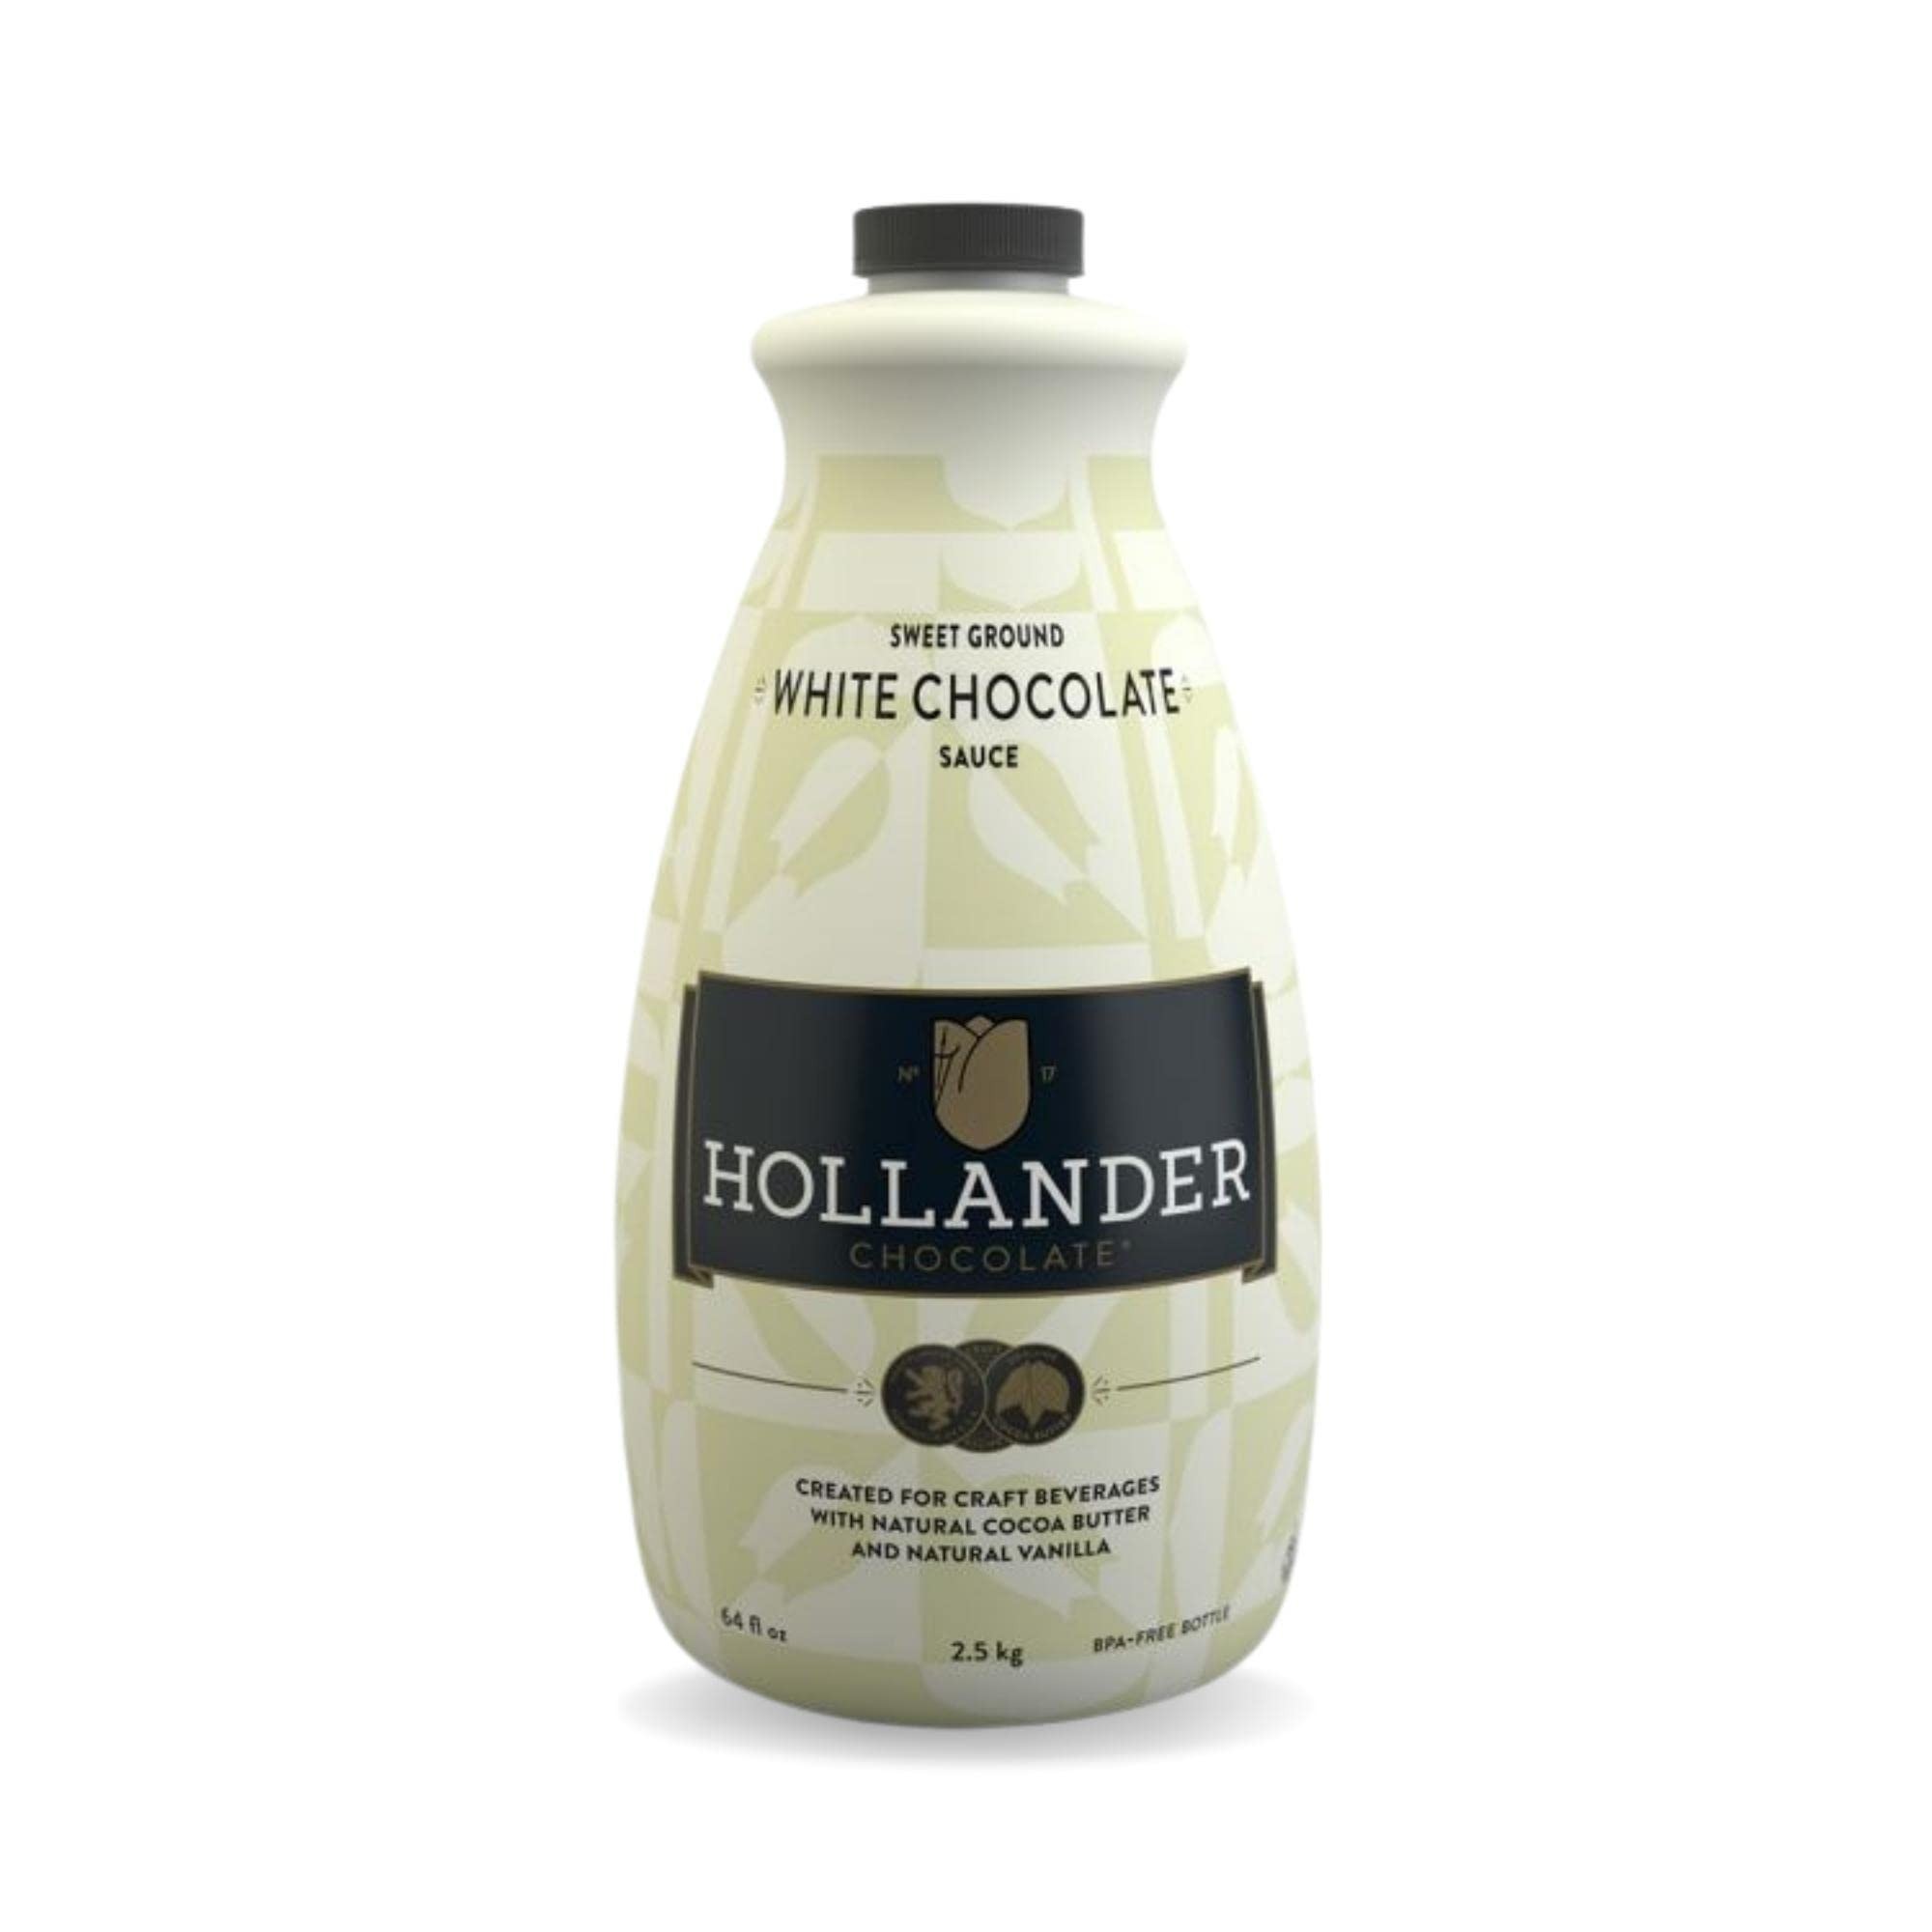
Item Name: White Chocolate Café Sauce™ by Hollander Chocolate Co. | Gourmet White Chocolate Sauce with Real Cocoa Butter for the Professional or Home Barista - Net Wt 91oz / 64 fl. Oz. Large Bottle
Bullet Point 1: Real and Authentic white chocolate flavor because we use Real Natural Cocoa Butter, Real Cane Sugar, and Wisconsin Dairy. In Dutch ‘Witte Chocoladesaus met Natuurlijke Cacaoboter’
Bullet Point 2: Professional grade White Chocolate Café Sauce lets you create the perfect white mocha, white hot cocoa, signature beverage, desserts, or icecream topping in your café or at home.
Bullet Point 3: Delicious and easy to use café sauce made with real gourmet natural ingredients that are GMO Free, Soy Free, Gluten Free, Trans-Fat Free, rBST Hormone Free Dairy, and certified Kosher Dairy. No High Fructose Corn Syrups or artificial flavors. Packaged in a BPA-Free Bottle.
Bullet Point 4: Induction sealed and shelf stable for safety and freshness of our natural ingredients. Does not require refrigeration.
Bullet Point 5: Created by cocoa and coffee industry professionals. Tested and preferred by Baristas all over the world.
Product Description: Hollander Chocolate Co. White Chocolate Café Sauce, 91 oz. Bottle
Value: 64.0
Unit: Fl Oz

Price: 31.95